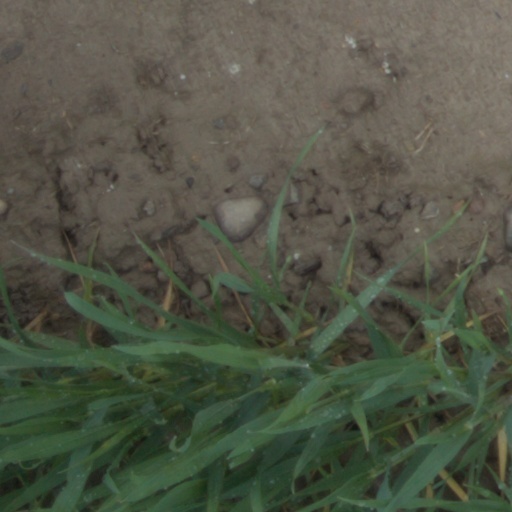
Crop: wheat